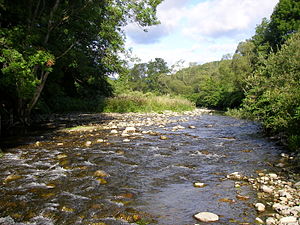
Doller / Geografi / Forløb
Doller mellem Guewenheim og Sentheim
Doller er en 46,5 km lang flod i departementet Haut-Rhin i Alsace i det nordøstlige Frankrig. Den er biflod til Ill, der igen er en biflod til Rhinen.